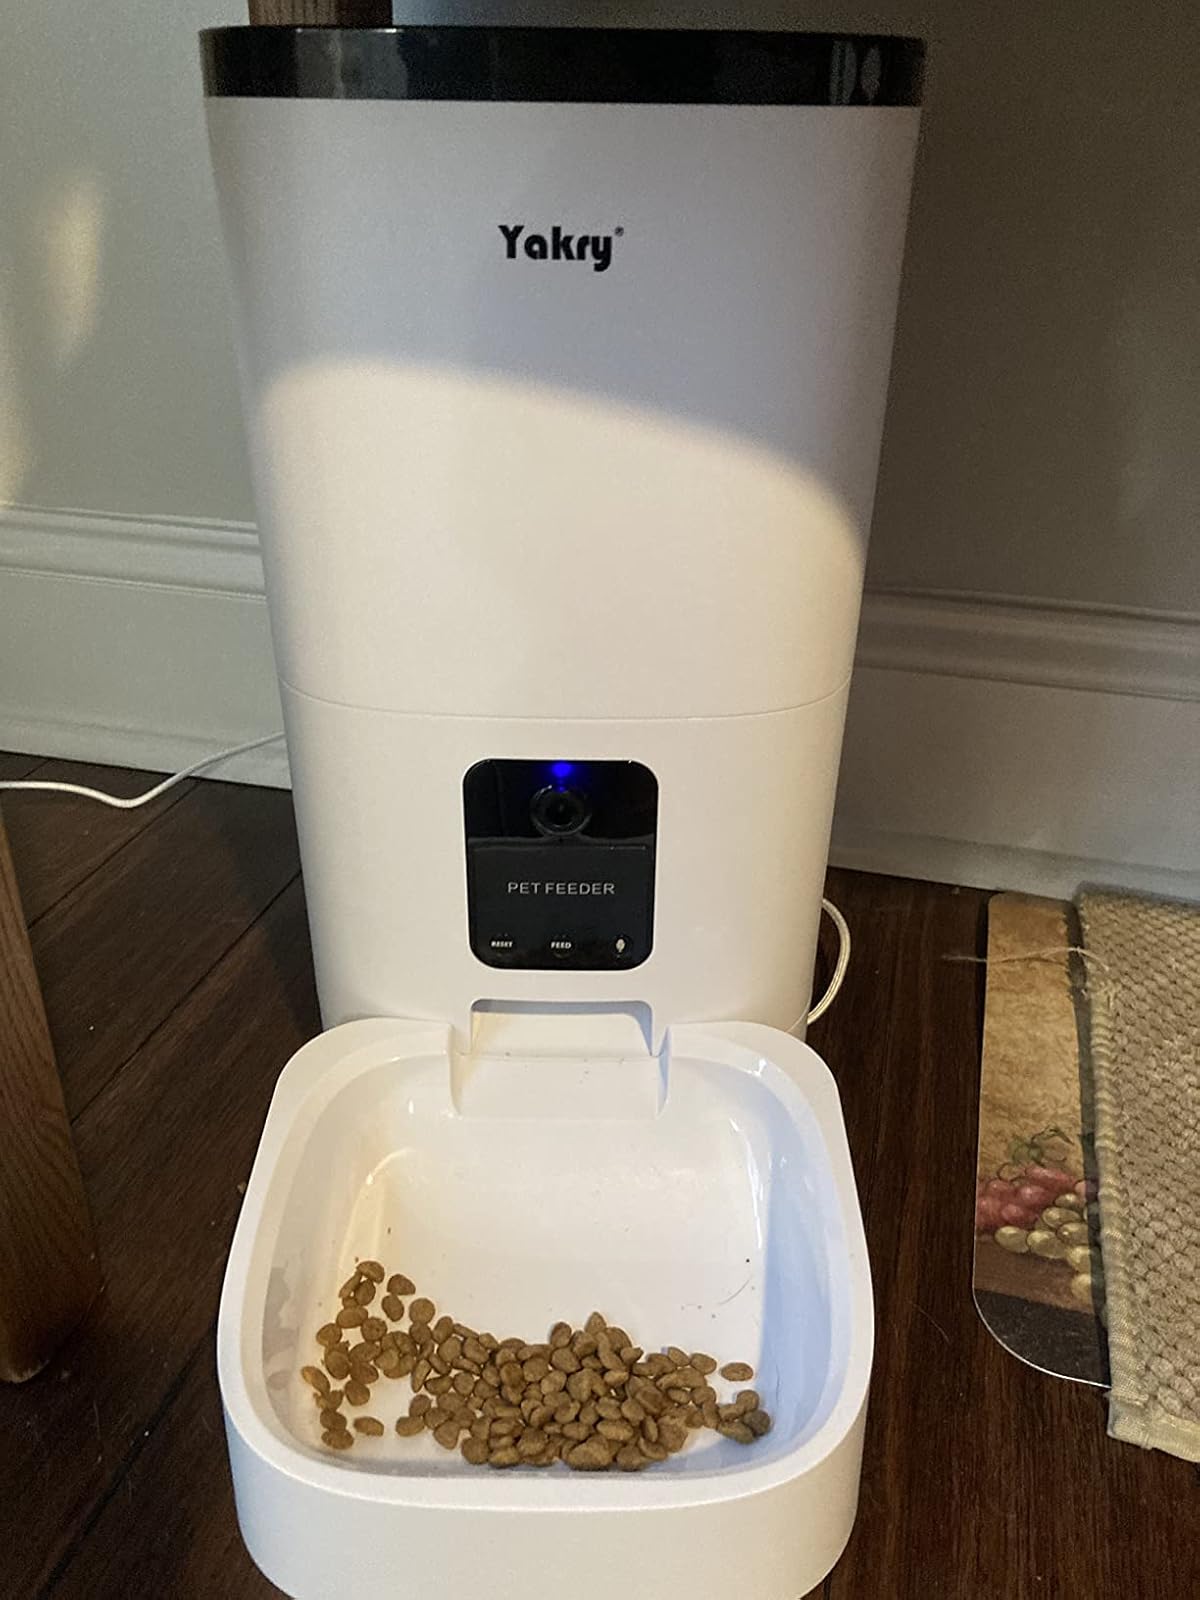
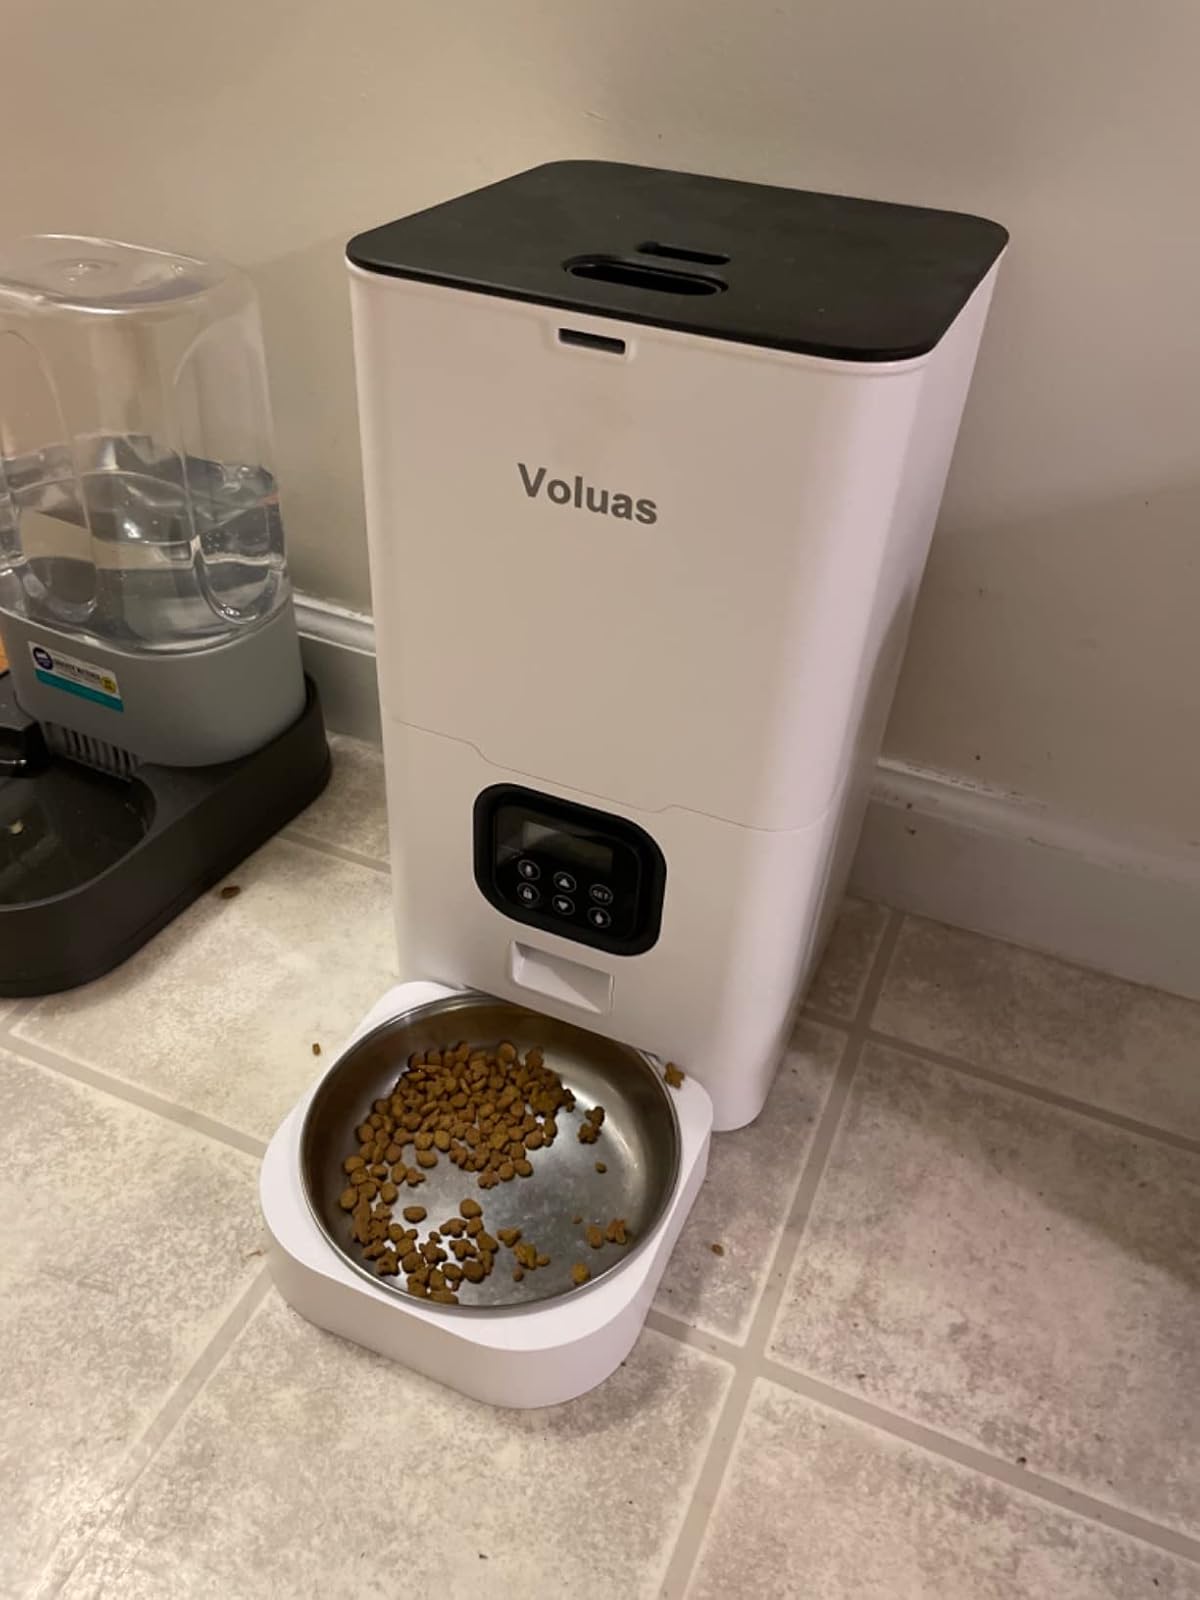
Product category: items_feeder
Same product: no